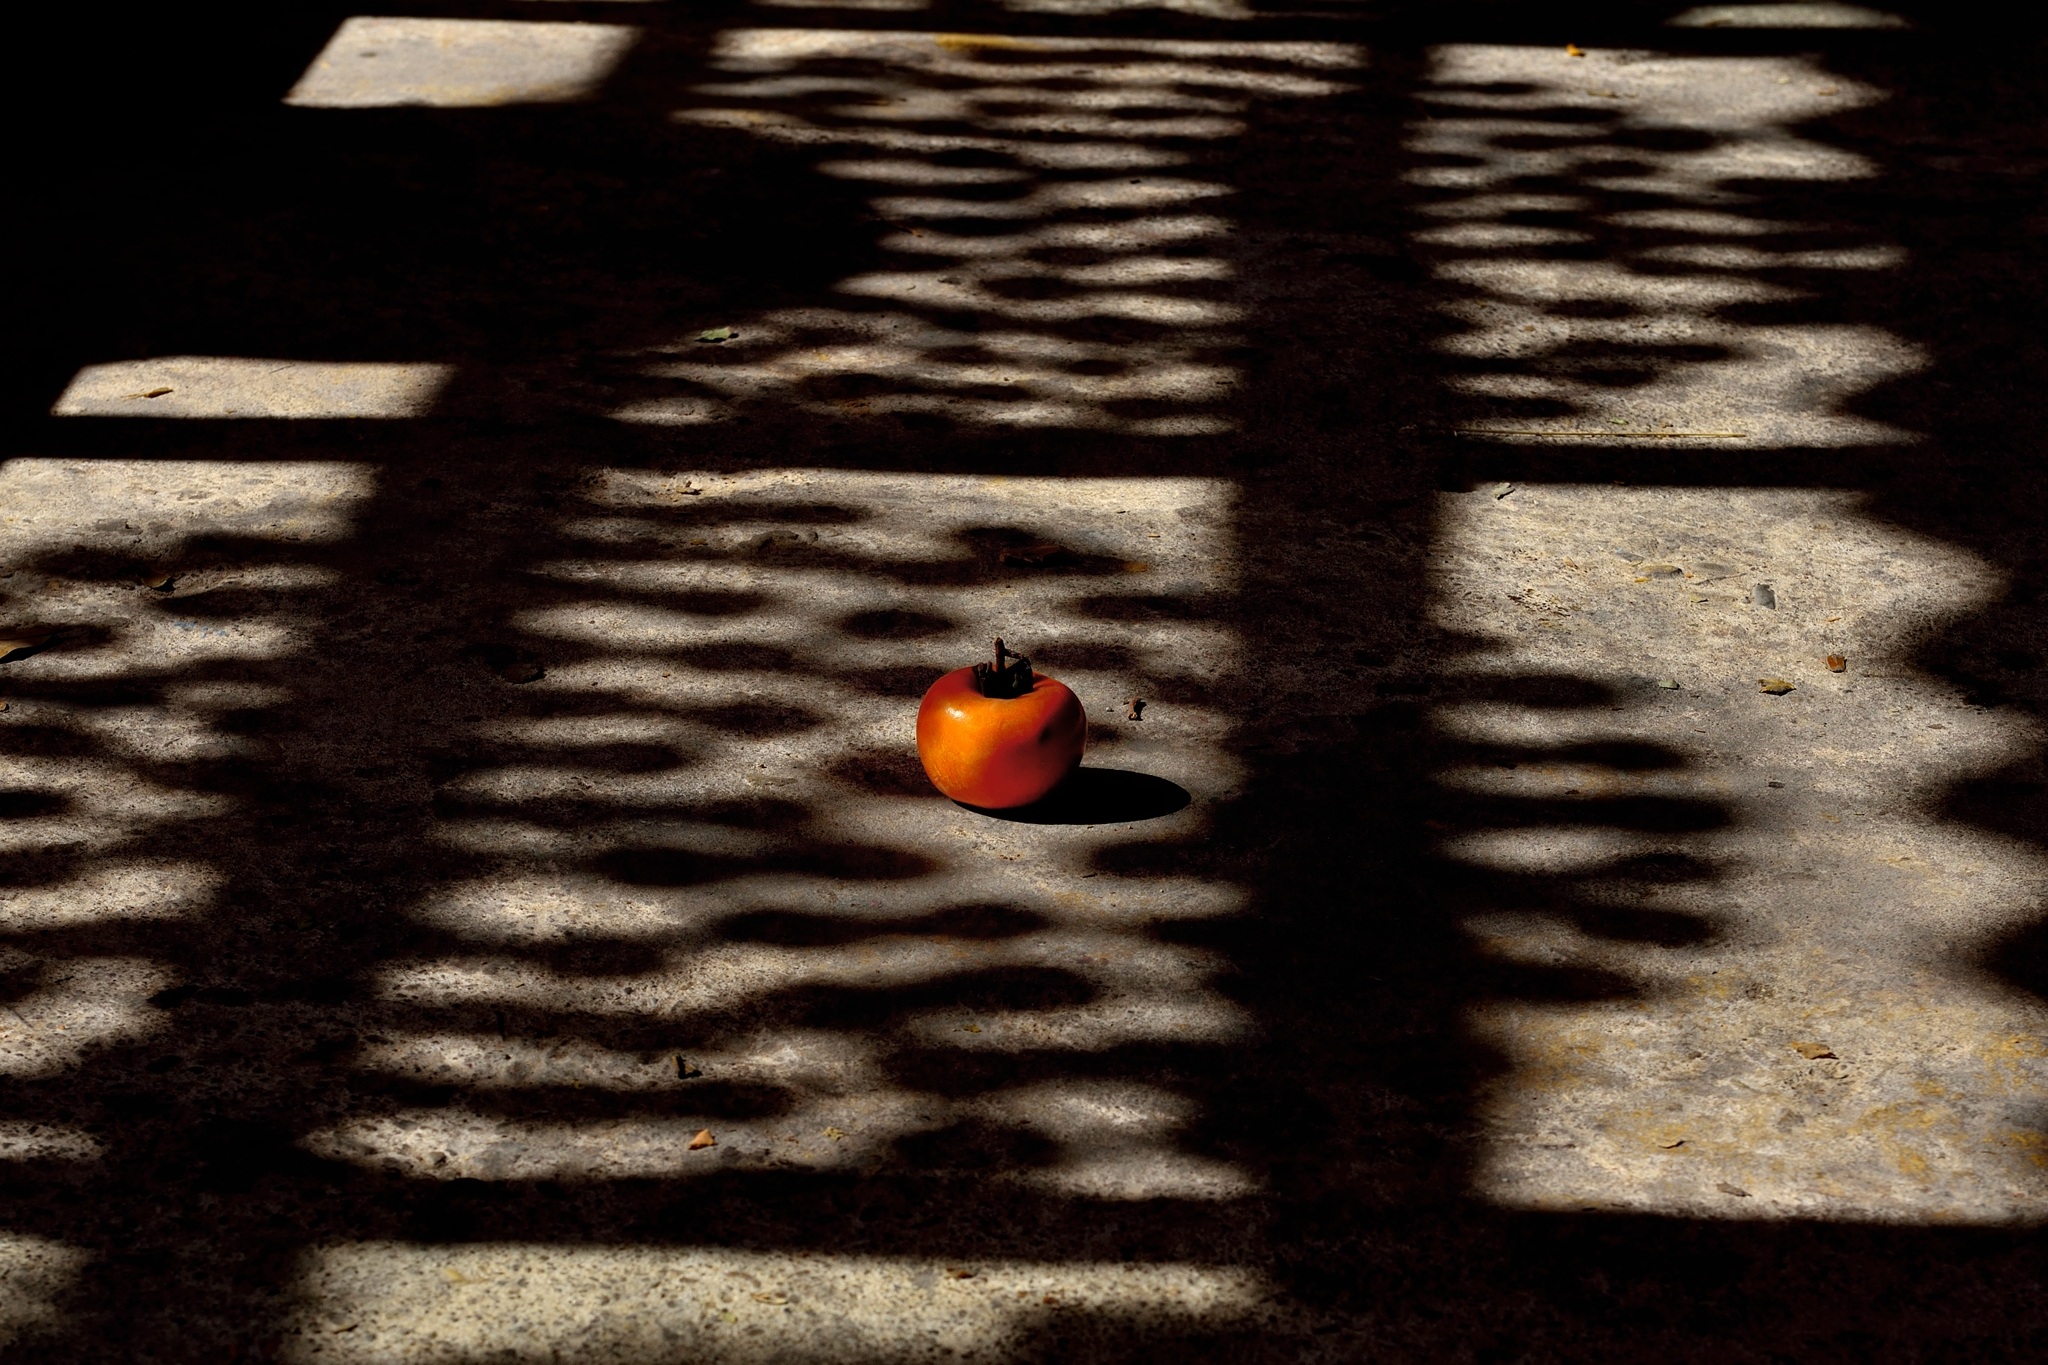
light, white, rural, line, reflection, color, shadow, darkness, black, image, shape, humanities, cultivate, flooring, road surface